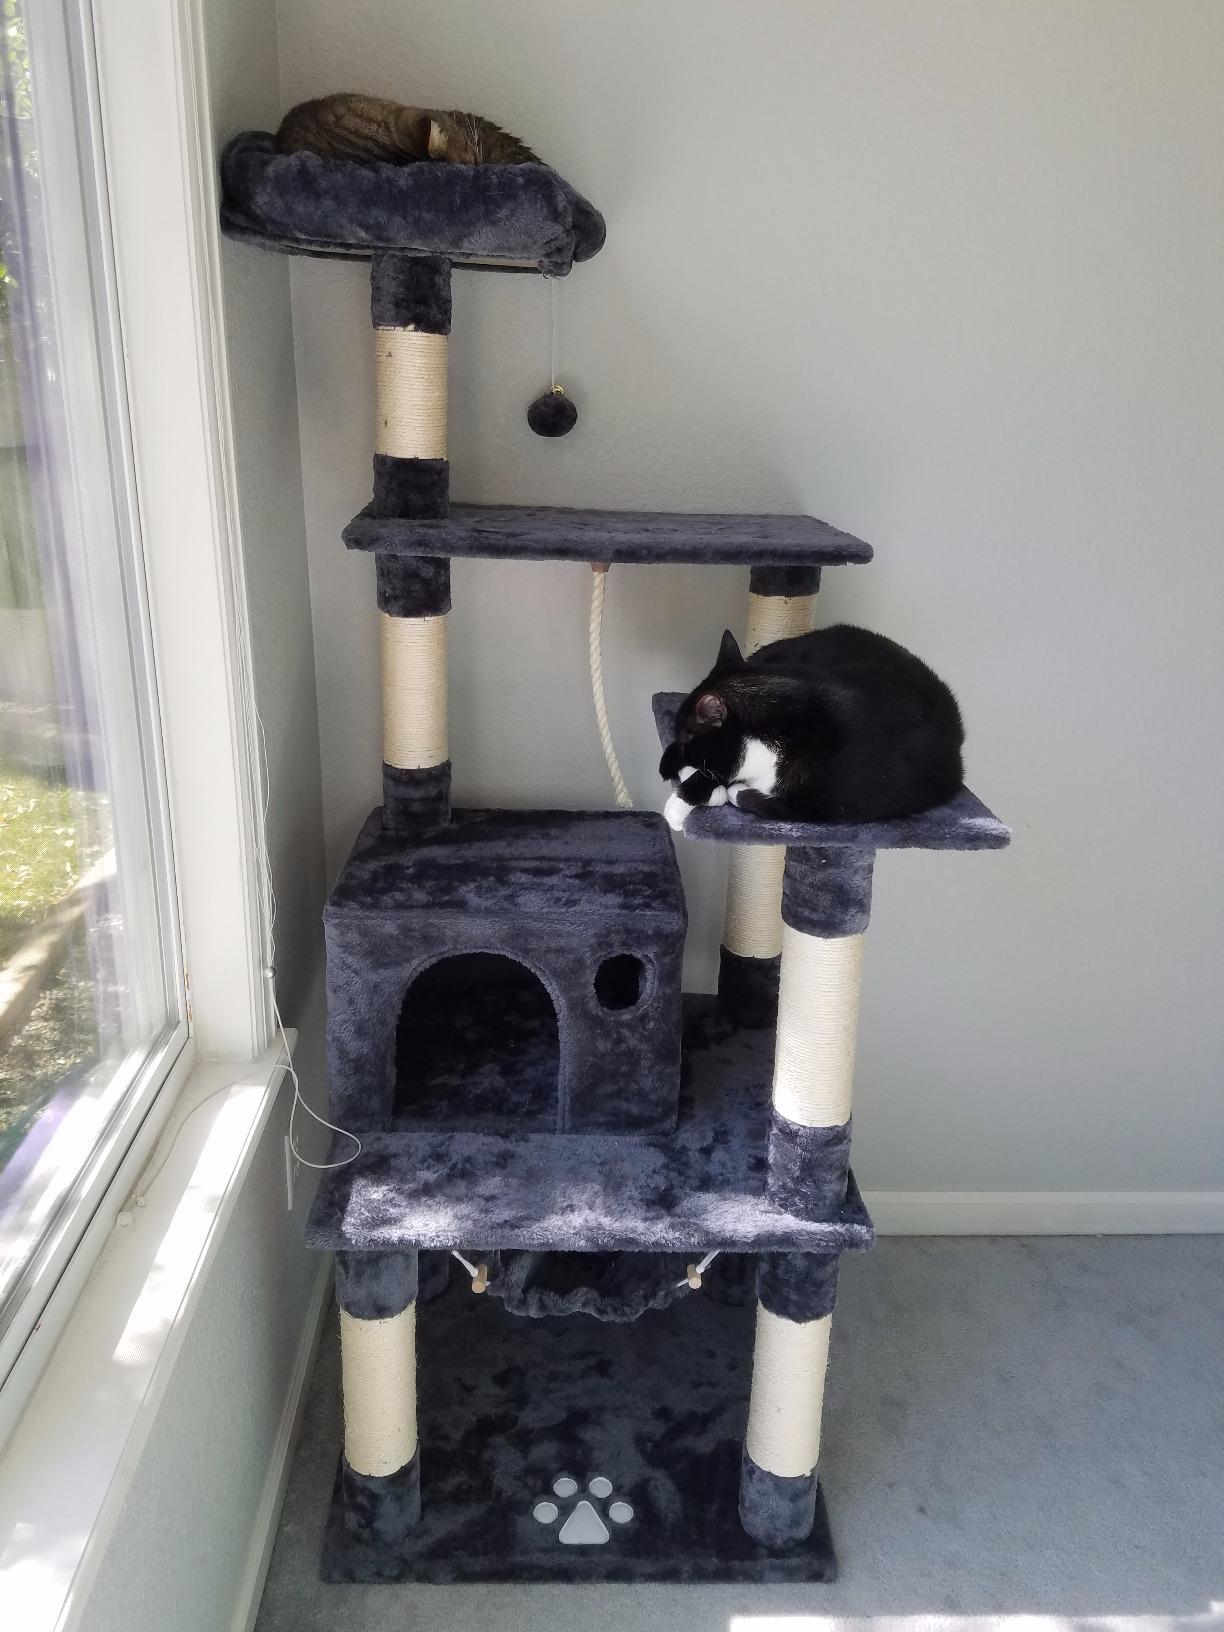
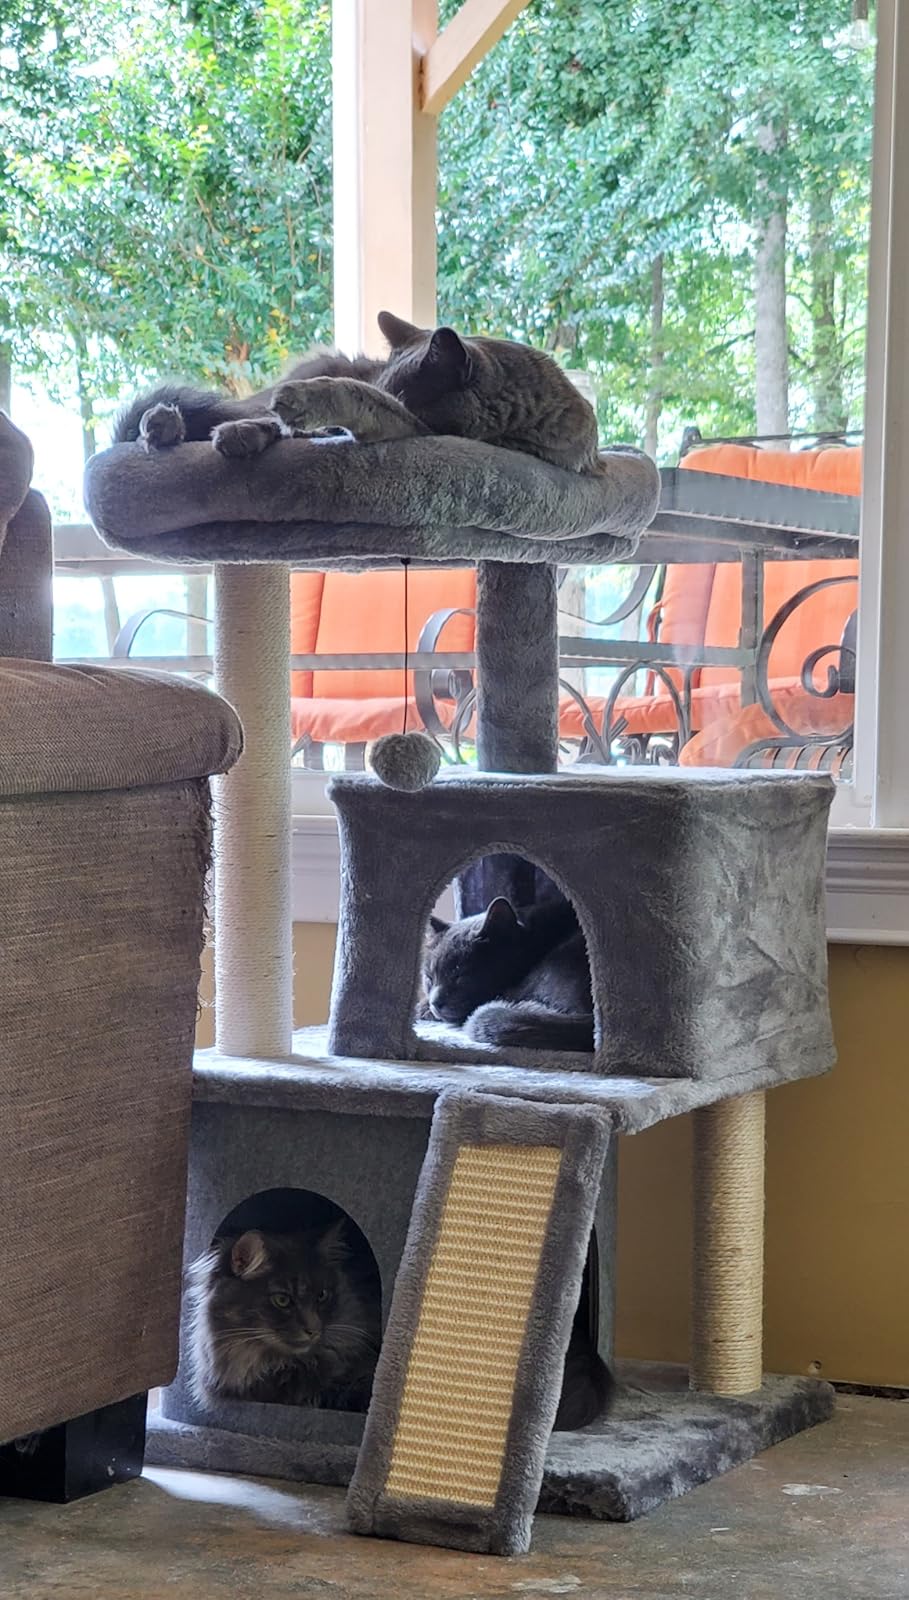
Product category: items_cat tree
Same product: no